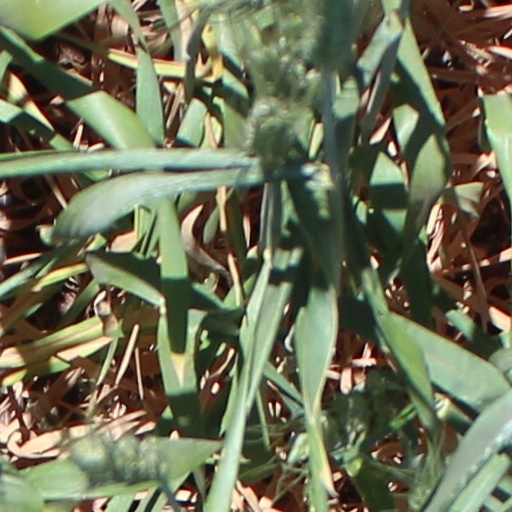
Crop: wheat